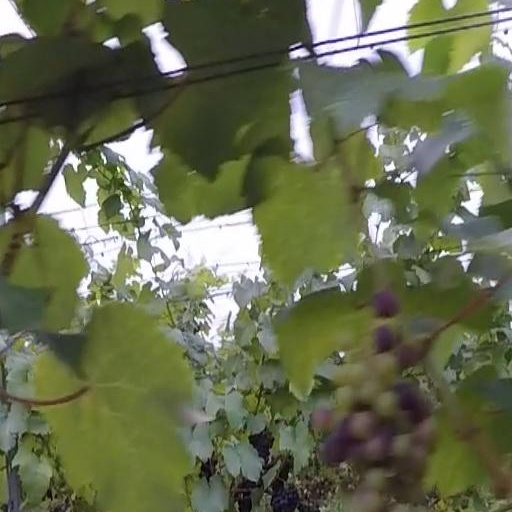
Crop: grape